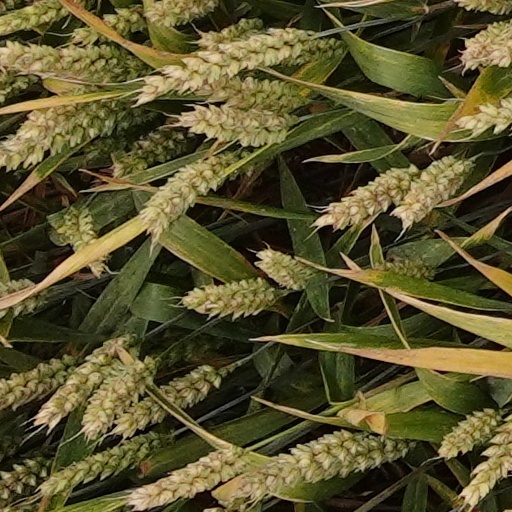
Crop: wheat